William Barnard Clarke

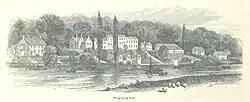
Thorpe next Norwich in 1851

Clarke was an active member of, and contributor to, the Society for the Diffusion of Useful Knowledge, founded in 1826. The political, intellectual and social context of this Society is richly described in the Memoirs of the publisher Charles Knight, who considered Clarke's kinsman Henry Bellenden Ker to be "the most fertile in projects of any member" of the Society's Committee. (The Royal Society, to which Ker was admitted Fellow in 1819, dispensed with his company in 1831.)